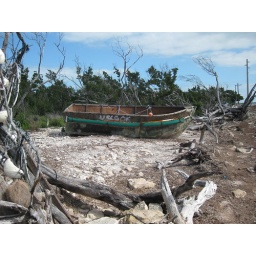
Cuban refugee boat near Robinson Crusoe house